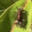
Label: caterpillar